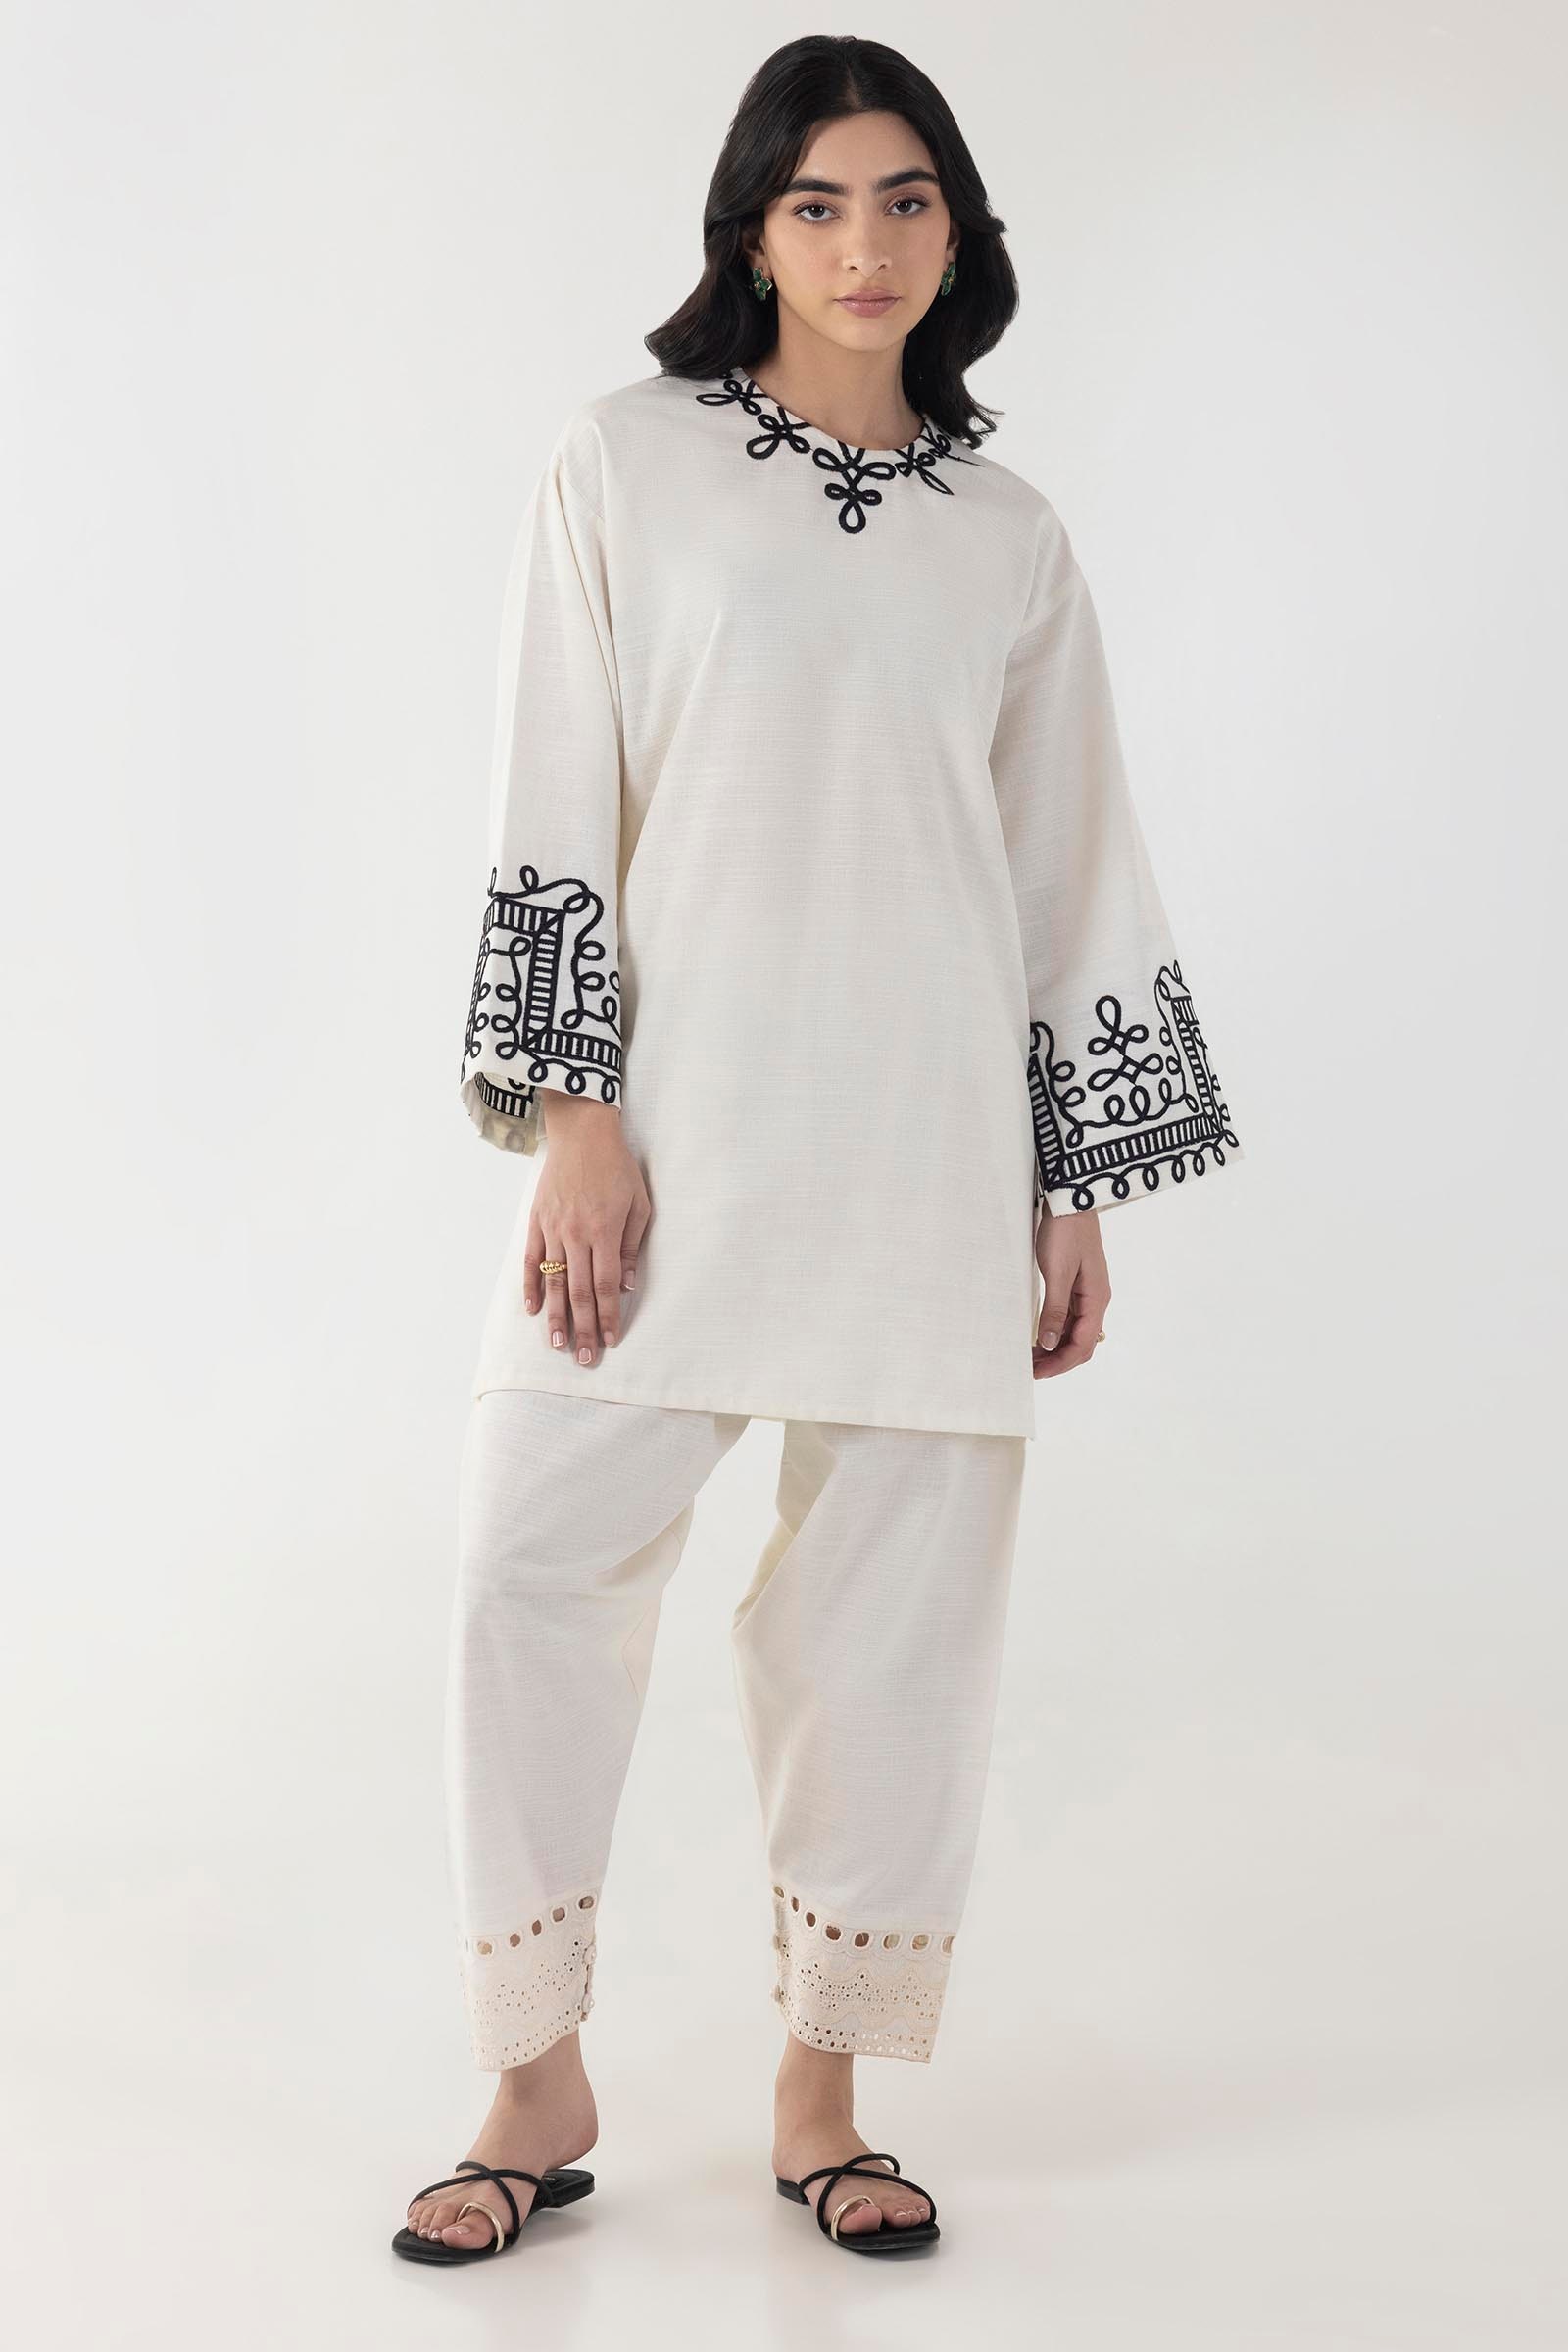
ivory black karla embroidered tun